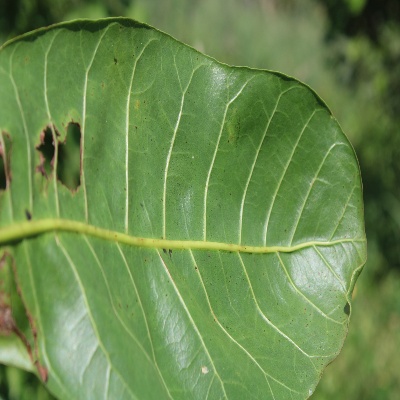
Crop: Cashew
Condition: anthracnose